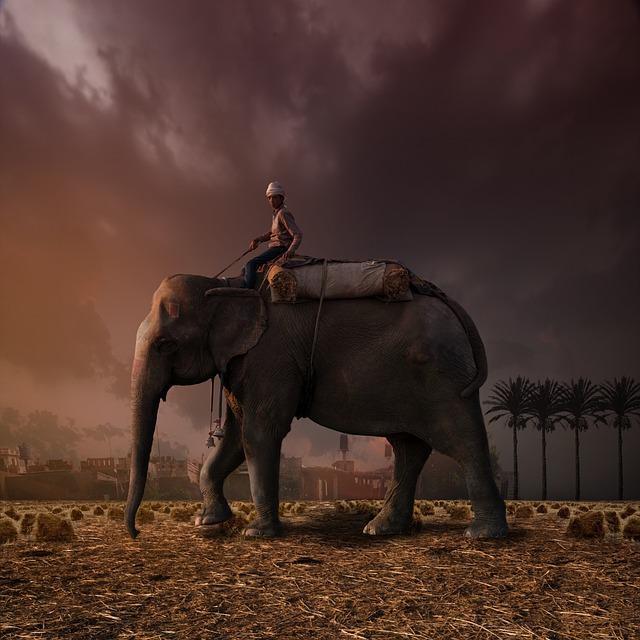
elephant